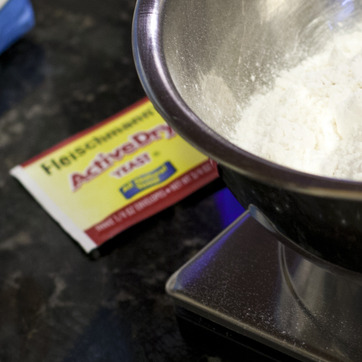
Material: paper